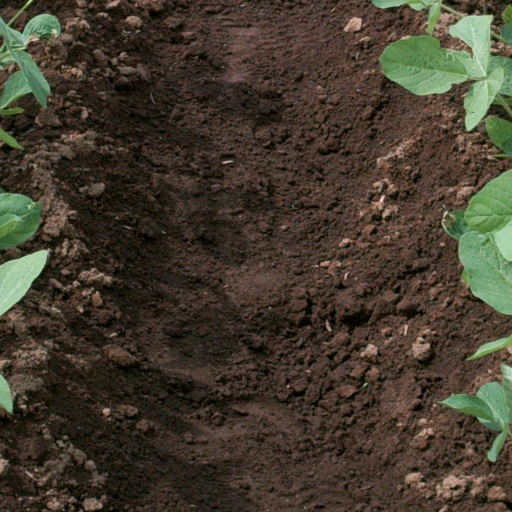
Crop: soybean